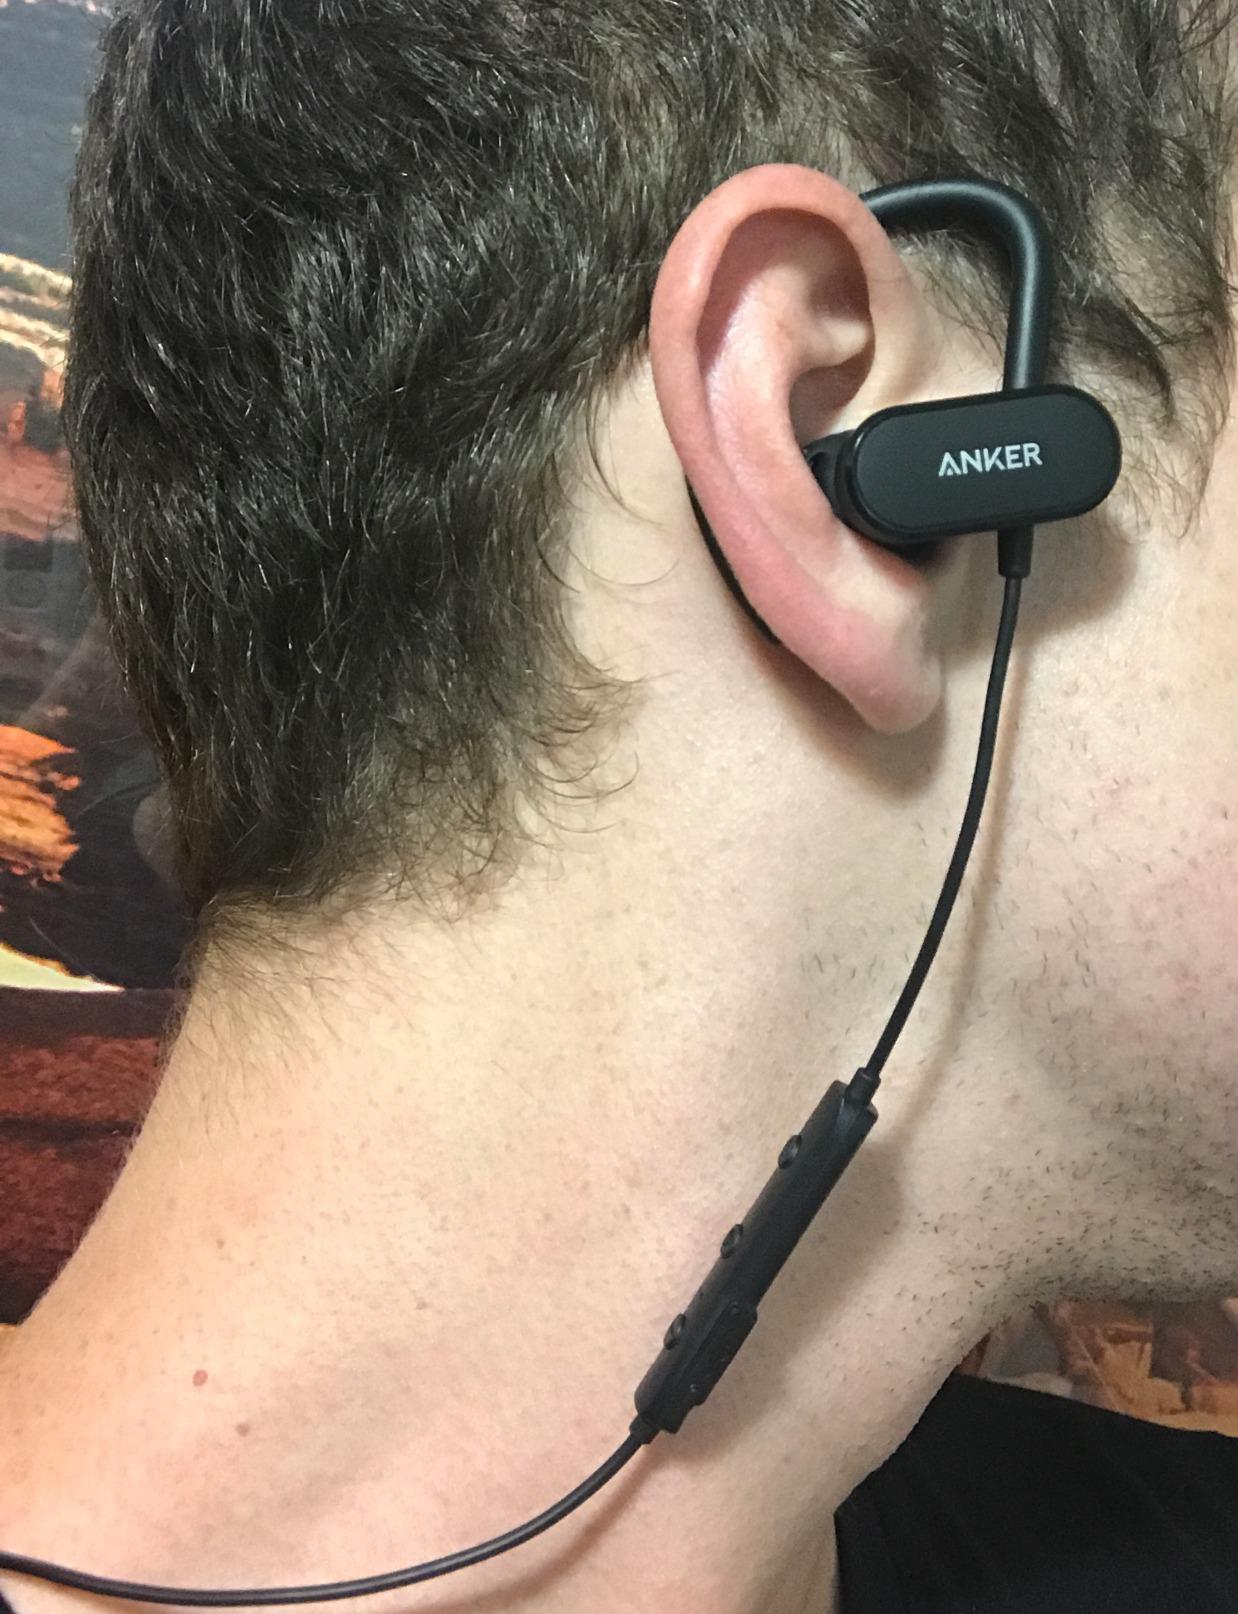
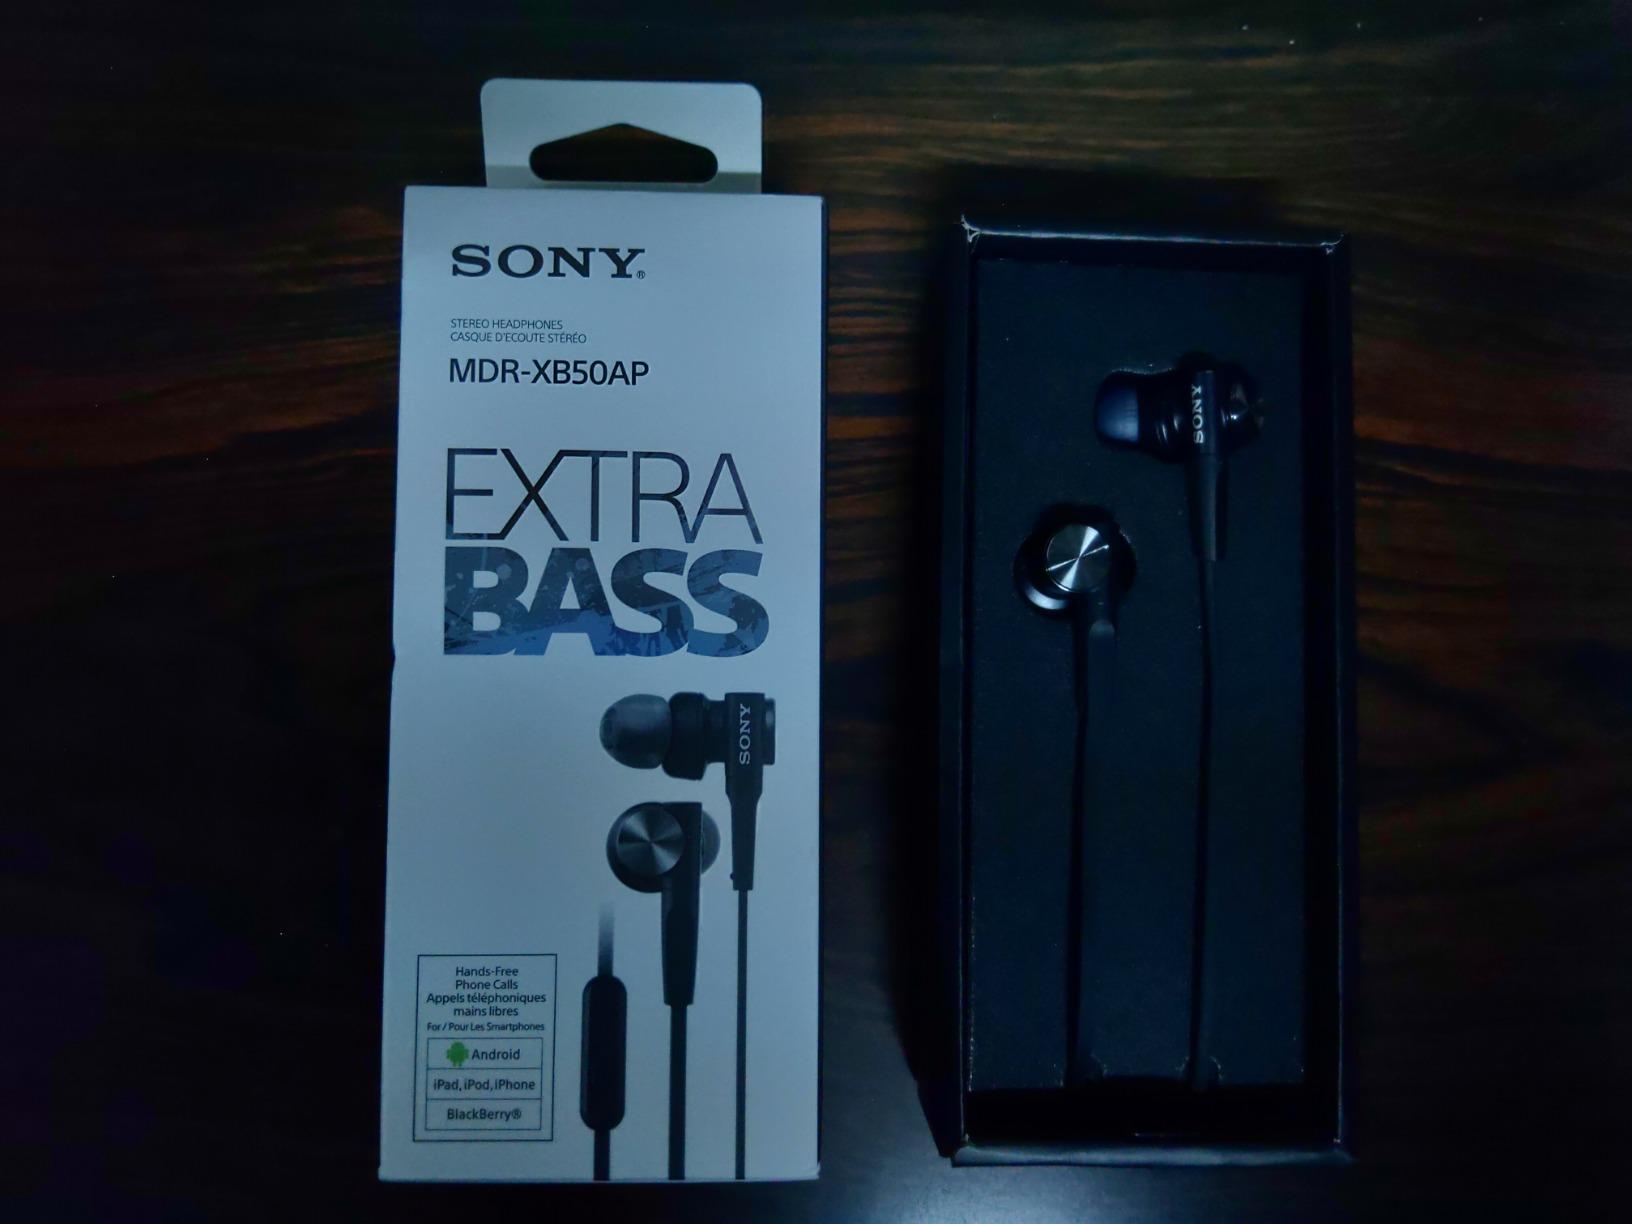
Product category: headphones
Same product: no